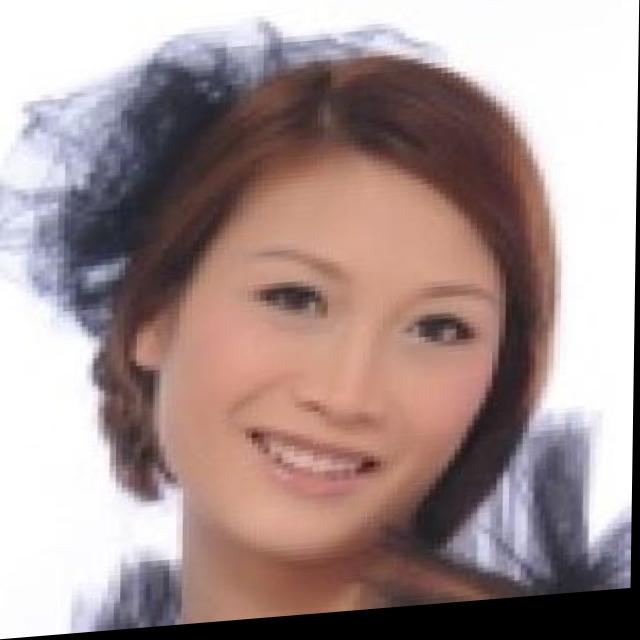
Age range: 21-44